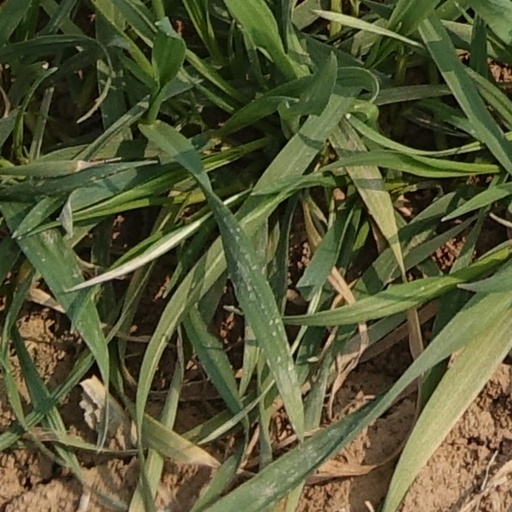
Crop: wheat